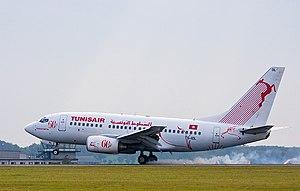
Atterrissage d'un avion de Tunisair à l'aéroport de Vienne-Schwechat (Autriche)